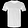
Label: T - shirt / top